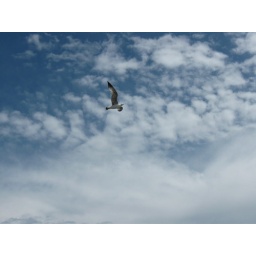
in the white sky